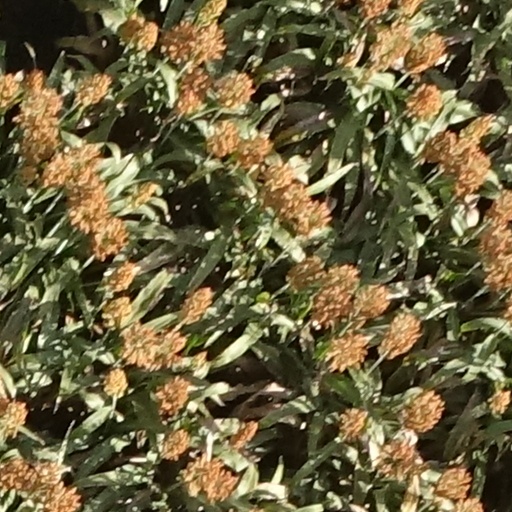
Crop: sorghum